Marko Wahlman

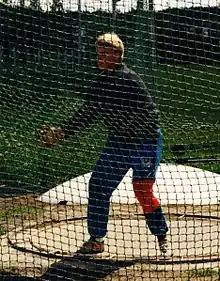
Wahlman, 1995

Marko Jaakko Tapani Wahlman (born 6 April 1969 in Pori) is a retired male hammer thrower from Finland. His personal best throw was 78.39 metres, which he achieved in July 1999 in Lappeenranta.